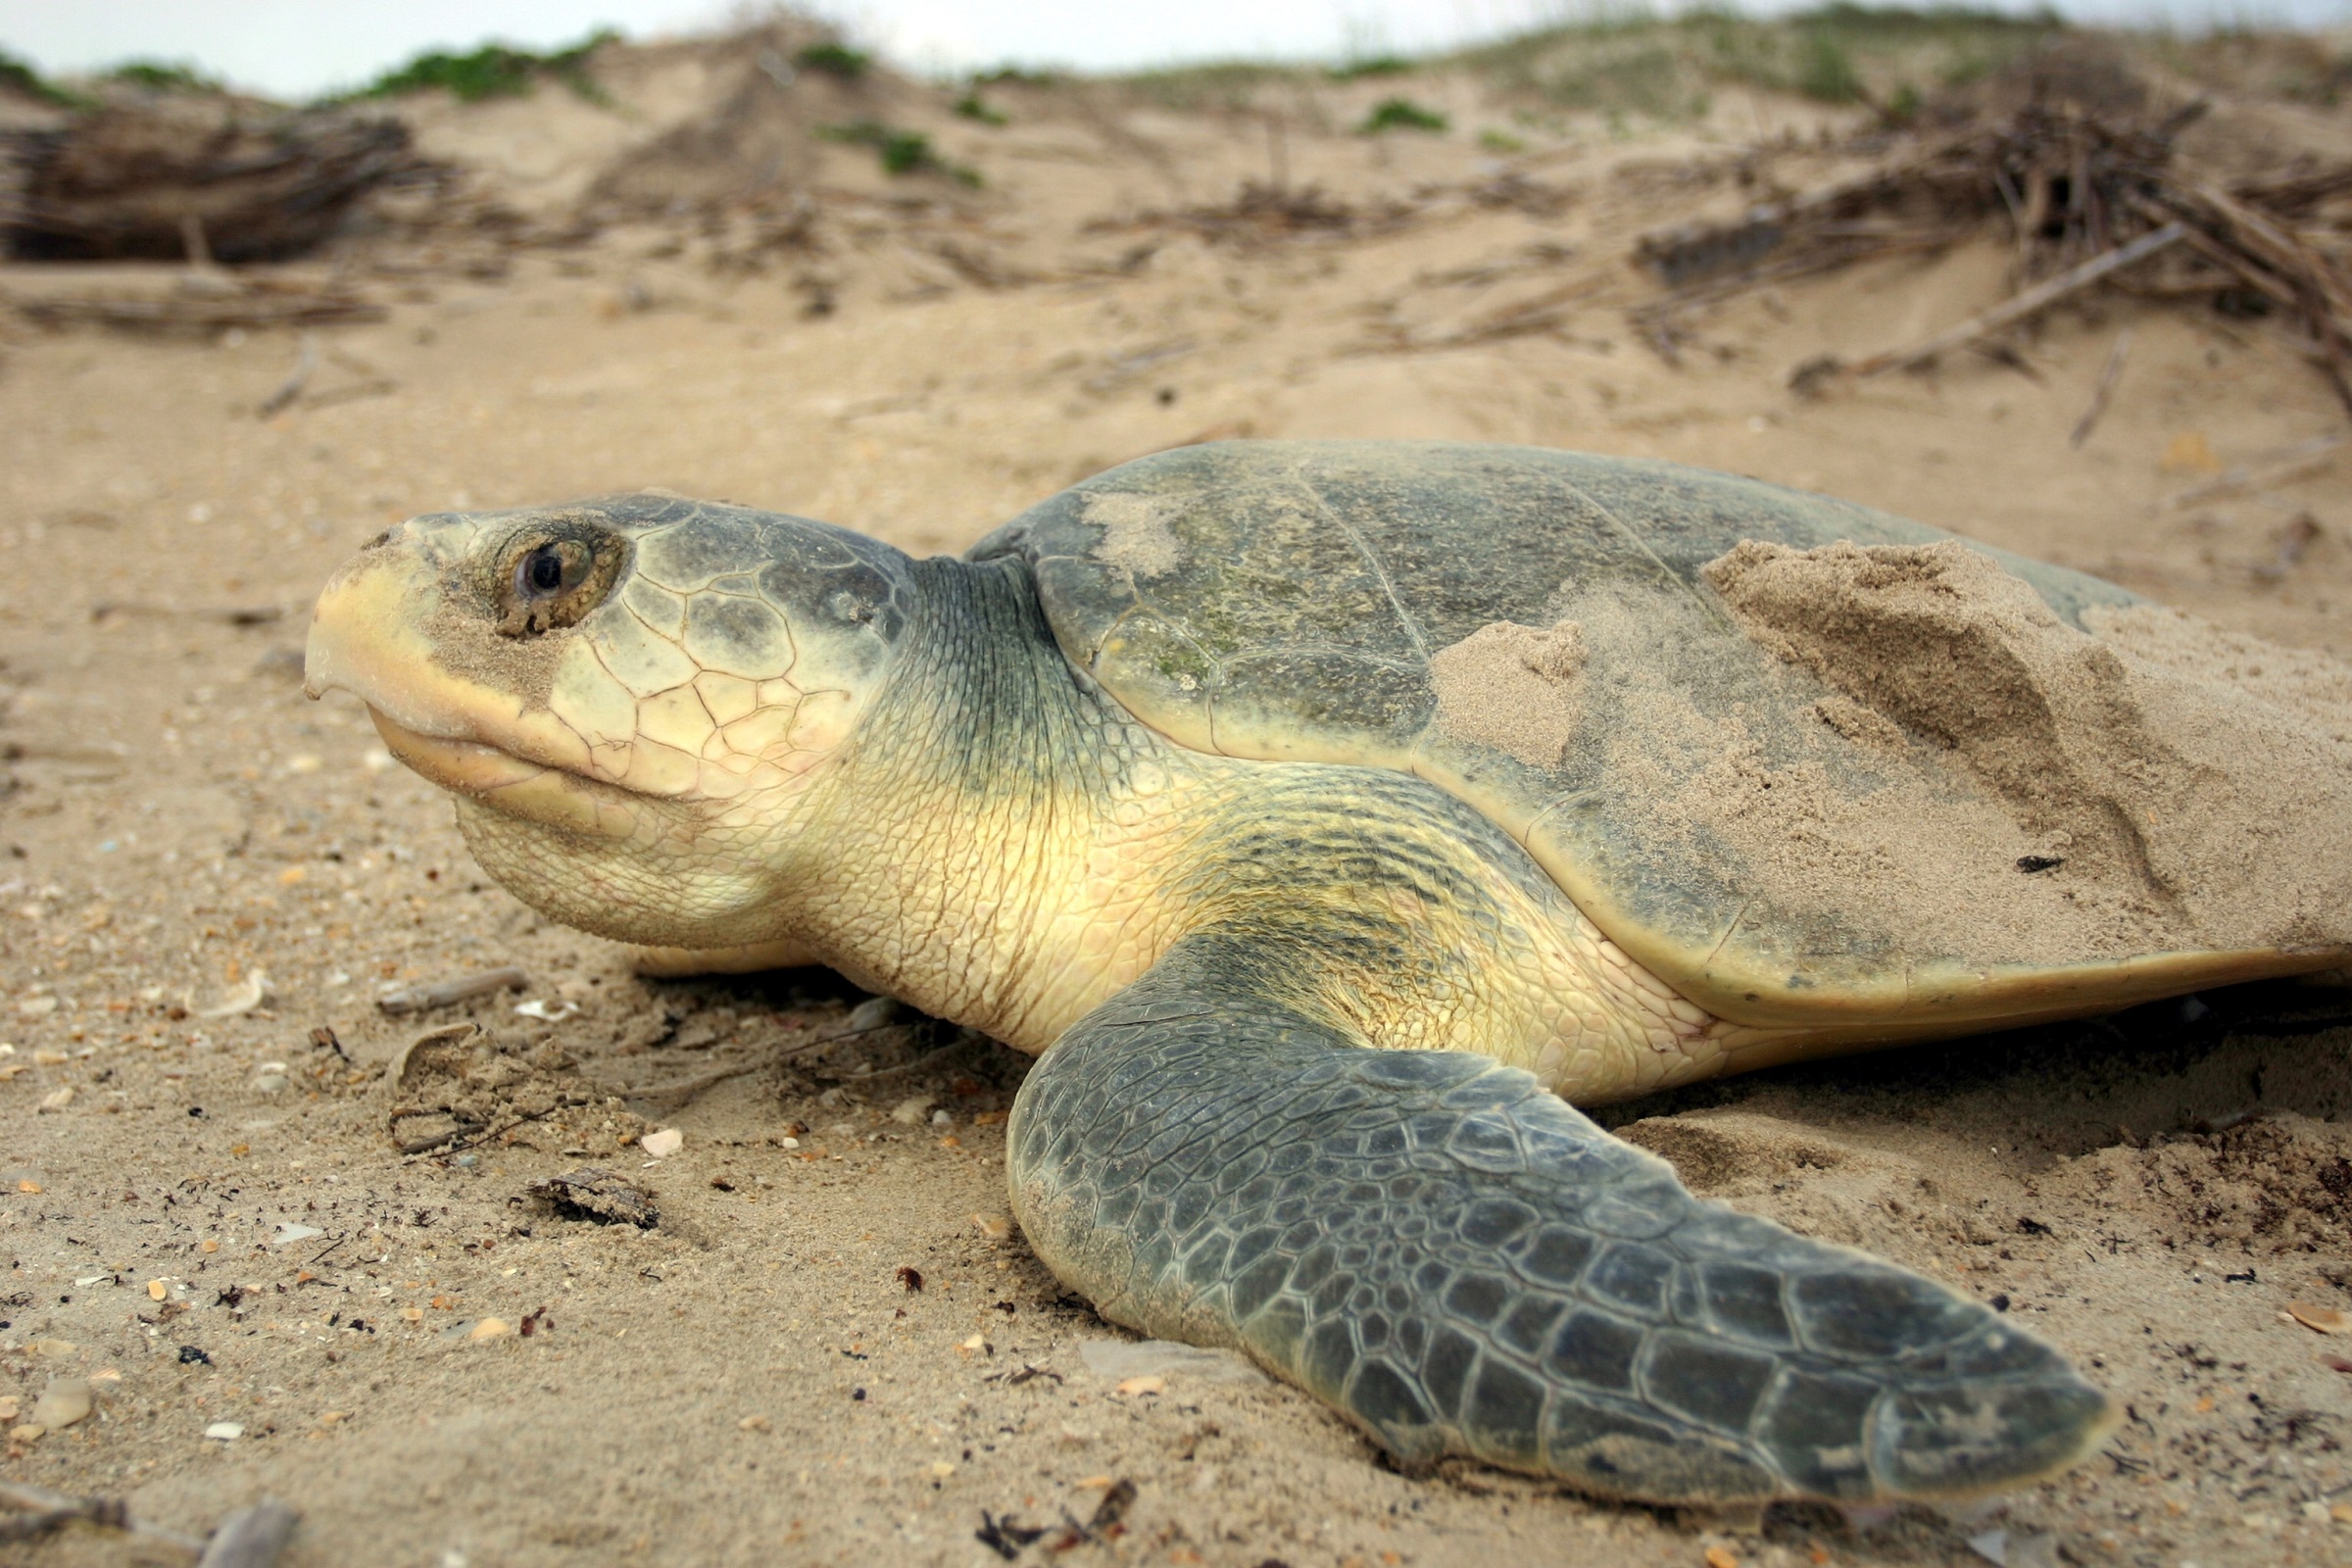
beach, nature, sand, ocean, walking, wildlife, wild, portrait, turtle, sea turtle, reptile, close, fauna, crawling, endangered, tortoise, vertebrate, loggerhead, emydidae, kemp's ridley sea turtle